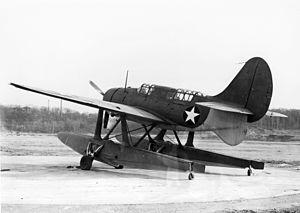
Le Curtiss SB2C Helldiver surnommé « The beast » par ses équipages est un avion militaire de la Seconde Guerre mondiale.